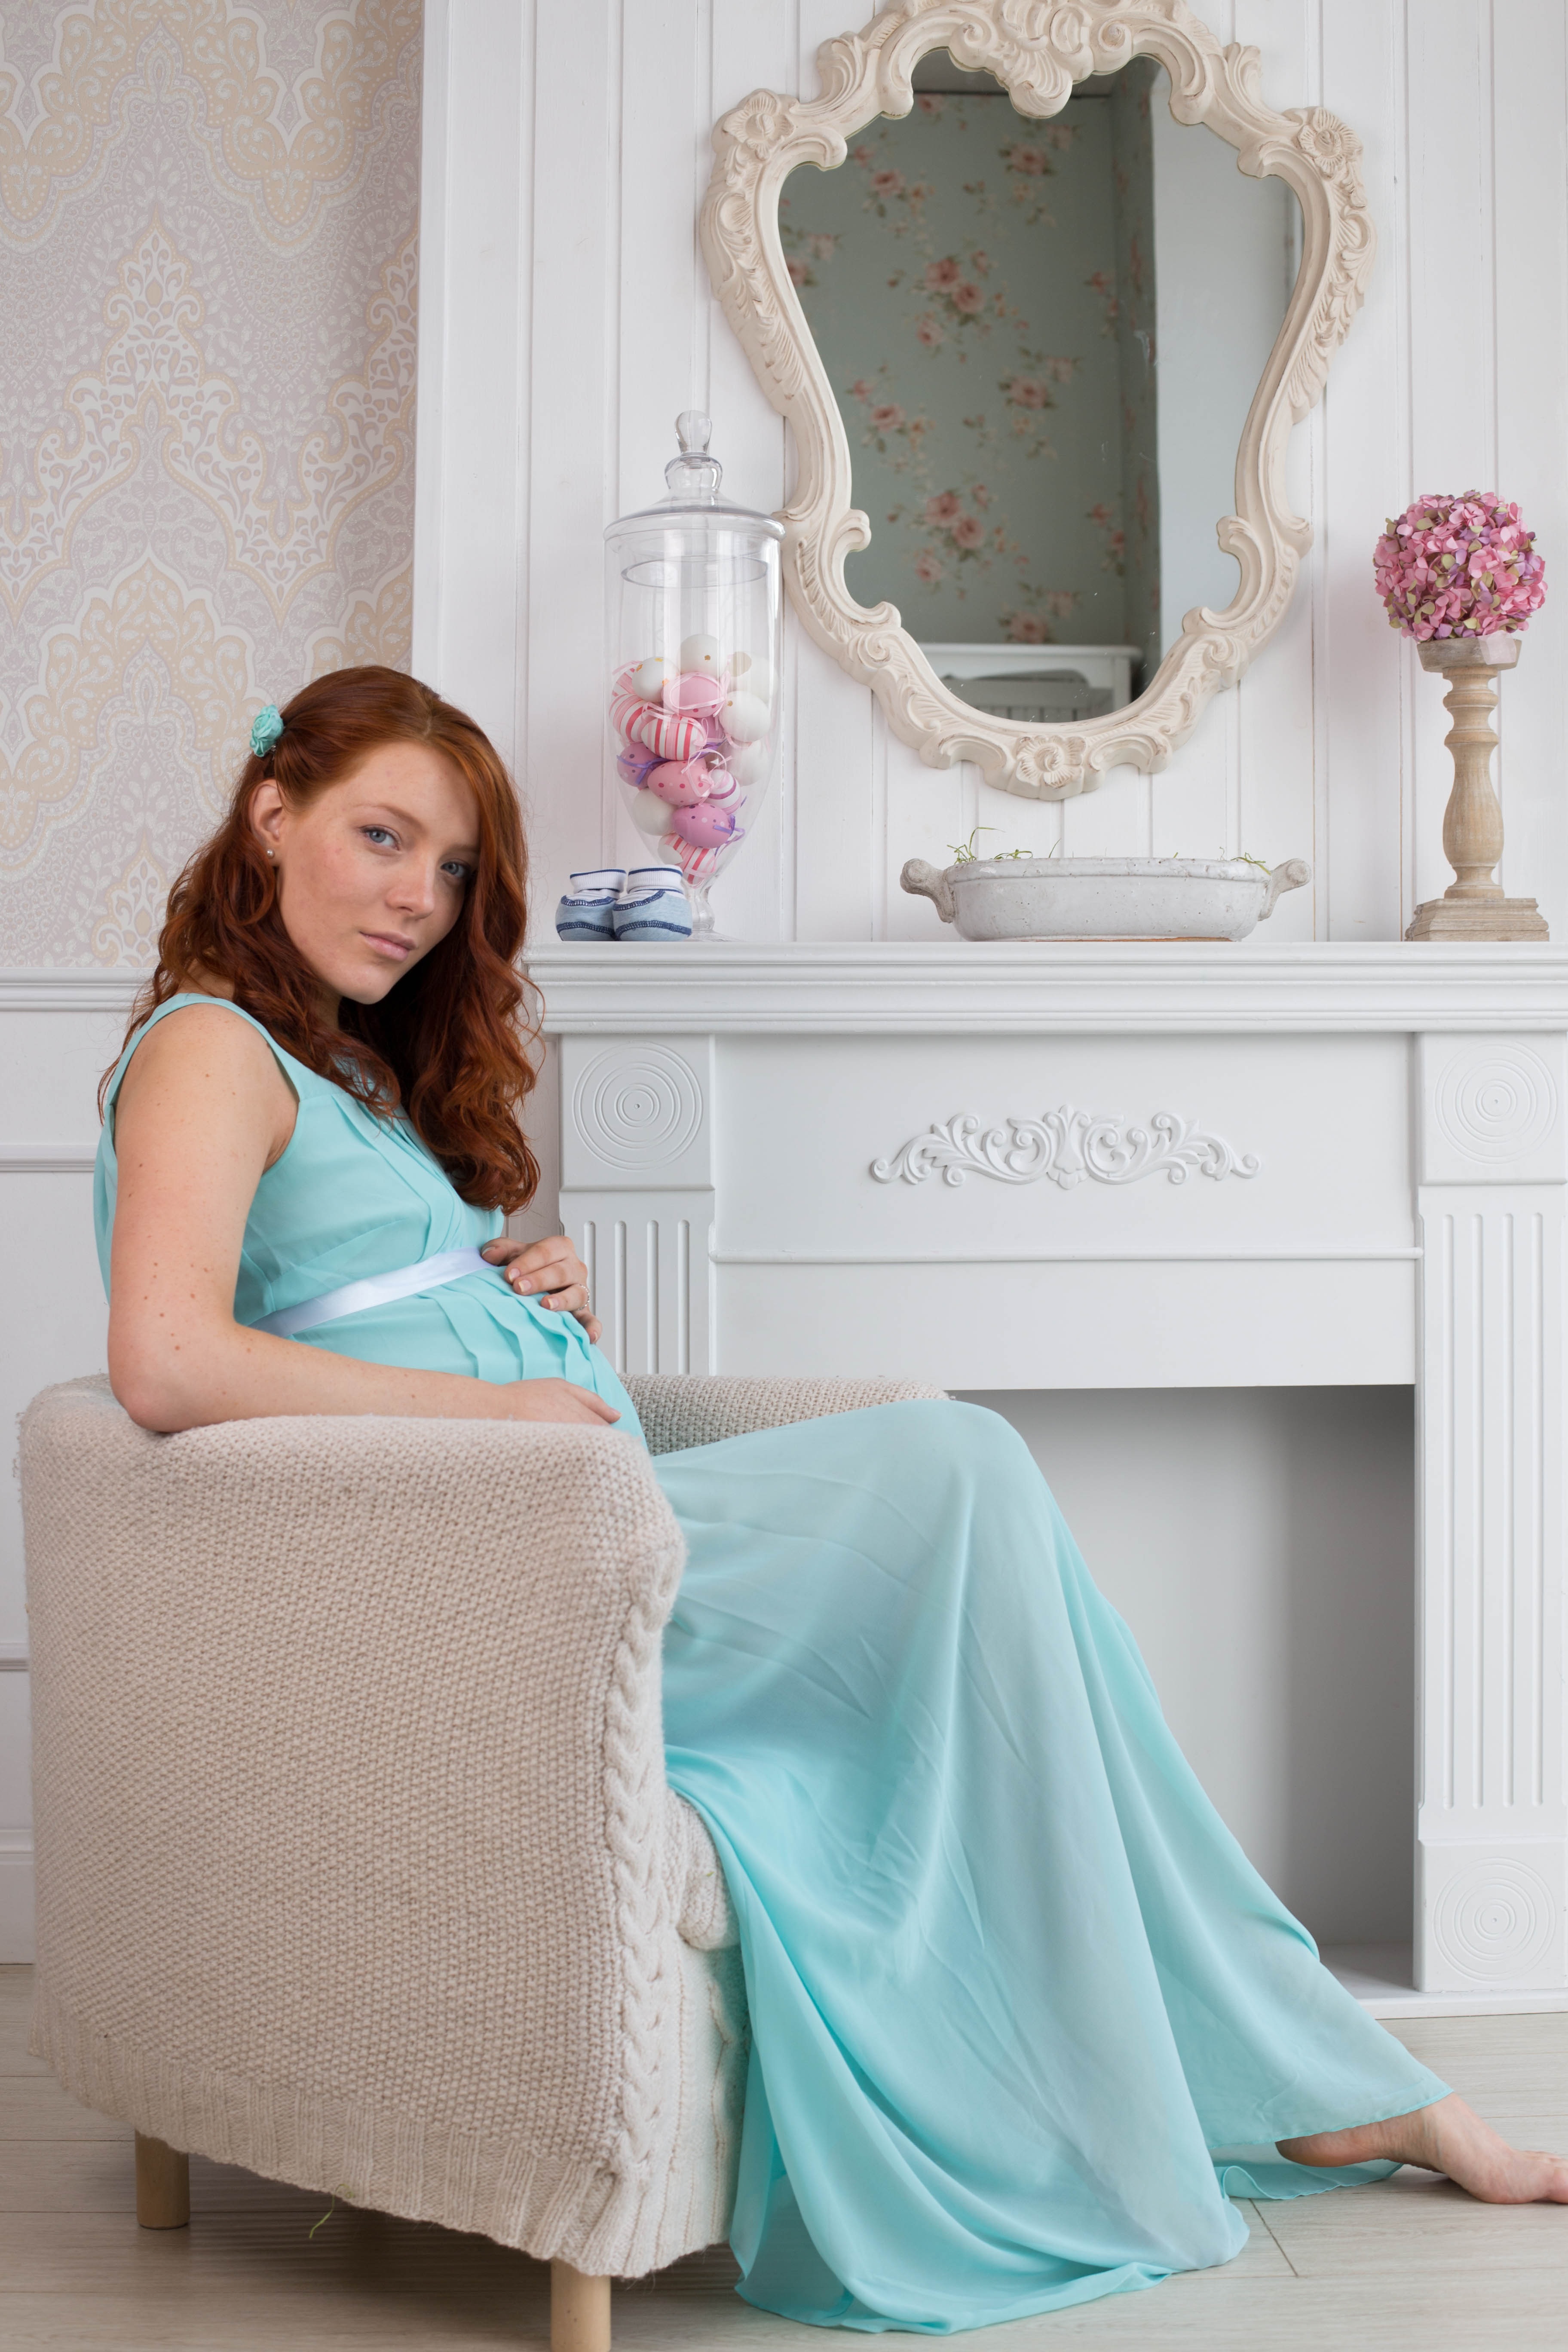
model, furniture, room, mom, pregnancy, family, pregnant, belly, beauty, femininity, tenderness, stand by, having a baby, expectant mother, soon mom, waiting for the miracle of birth, tummies, in anticipation of the